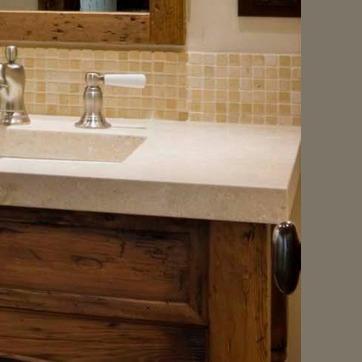
Material: polishedstone